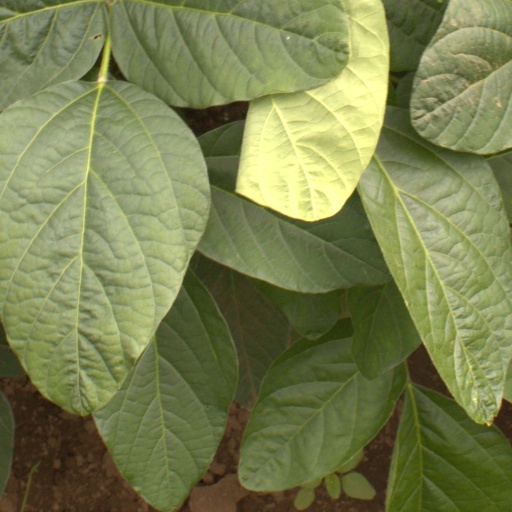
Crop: soybean